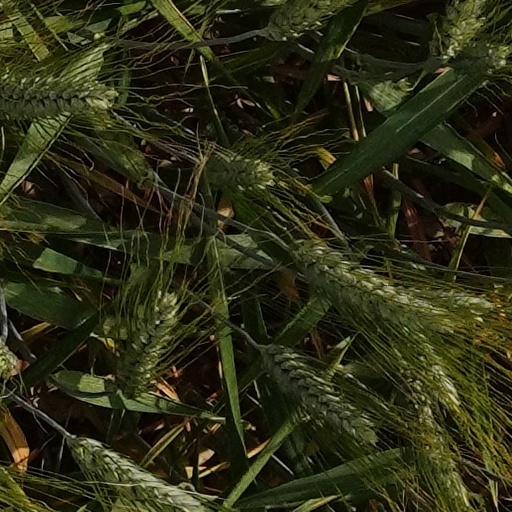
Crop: wheat